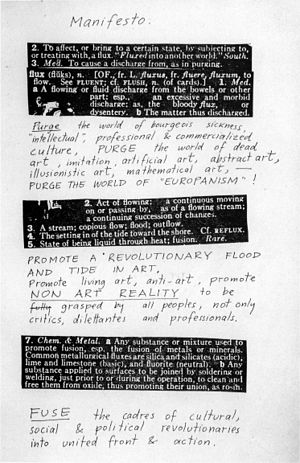
Fluxus
Fluxus Manifesto fra 1963 af George Maciunas
Fluxus er en international anti-kunstbevægelse, der blev navngivet i 1961 af George Maciunas fra Litauen. Bevægelsen udtrykker sig med happenings og Performance. Navne som Yoko Ono, Robin Page, Joseph Beuys, Wolf Vostell, Nam June Paik, Niels Viggo Bentzon og Henning Christiansen er forbundet med bevægelsen.